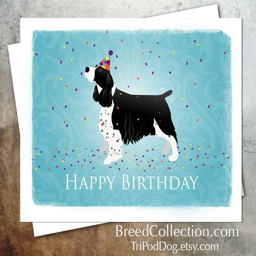
springer spaniel dog birthday card from the - digital download this listing is for digital files for your personal use .